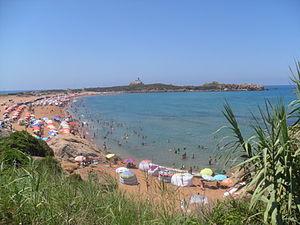
Le Grande Phare, Jijel (Algérie)
Le phare de Ras Afia est un phare de jalonnement utilisé pour la navigation des bateaux accostant au port de Jijel.